Marine life of the Strait of Messina

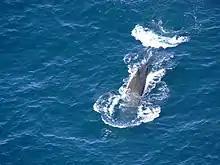
A sperm whale

The Strait of Messina is an important migratory route of the Mediterranean Sea. The best known and important, from an economic point of view, are the great pelagic fish - that is the Tuna ("Thunnus thynnus"), the Albacore ("Thunnus alalunga"), the Atlantic bonito ("Sarda sarda"), the Mediterranean Spearfish ("Tetrapturus belone") and the Swordfish ("Xiphias gladius"). The fish of the Strait are captured with boats called feluche or small engine powered fishing boats called "passerelle". These pelagic fish are assets unique to this part of the Mediterranean Sea. Only in the Strait, using various techniques, it is possible to capture Tuna throughout the year and in all age classes (from juveniles to adults) as the population moves between the Tyrrhenian and the Ionian Seas. The Strait of Messina is also an established route for the migration of Cetacea, and it is probably the most important in the Mediterranean Sea in terms of whale species diversity. Worthy of note, besides the several species of dolphins are the fin whales ("Balaenoptera physalus") and particularly the sperm whales which migrate through the Strait to their breeding area, probably the Aeolian Islands. Sharks migrate through the Strait of Messina, including the great white shark ("Carcharodon carcharias") and the bluntnose sixgill shark ("Hexanchus griseus").